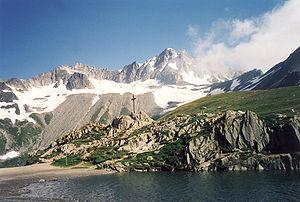
Le col du Nufenen est un col alpin routier des Alpes suisses. La route va d’Ulrichen, dans le canton du Valais, à Airolo, dans le canton du Tessin. Elle est longue de 38 km. Le col est situé à 2 478 mètres, ce qui en fait le deuxième plus haut col routier des Alpes suisses. La route actuelle a été construite entre 1964 et 1969.